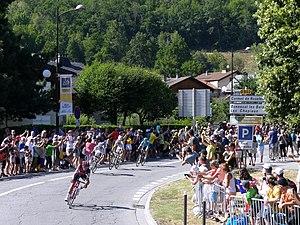
Vue de l'échappée de l'étape 11 du Tour de France 2018, à Bourg-Saint-Maurice, en Savoie.
La 11ᵉ étape du Tour de France 2018 se déroule le mercredi 18 juillet 2018 d'Albertville à la station de La Rosière, sur une distance de 108,5 kilomètres.